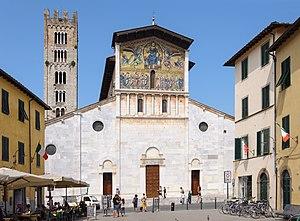
La basilique San Frediano à Lucques (Toscane, Italie) Italiano: La basilica di San Frediano in Lucca (Toscana, Italia)
La Basilique San Frediano est une des plus anciennes églises de Lucques, en Toscane, située sur la place homonyme, elle est de style roman.